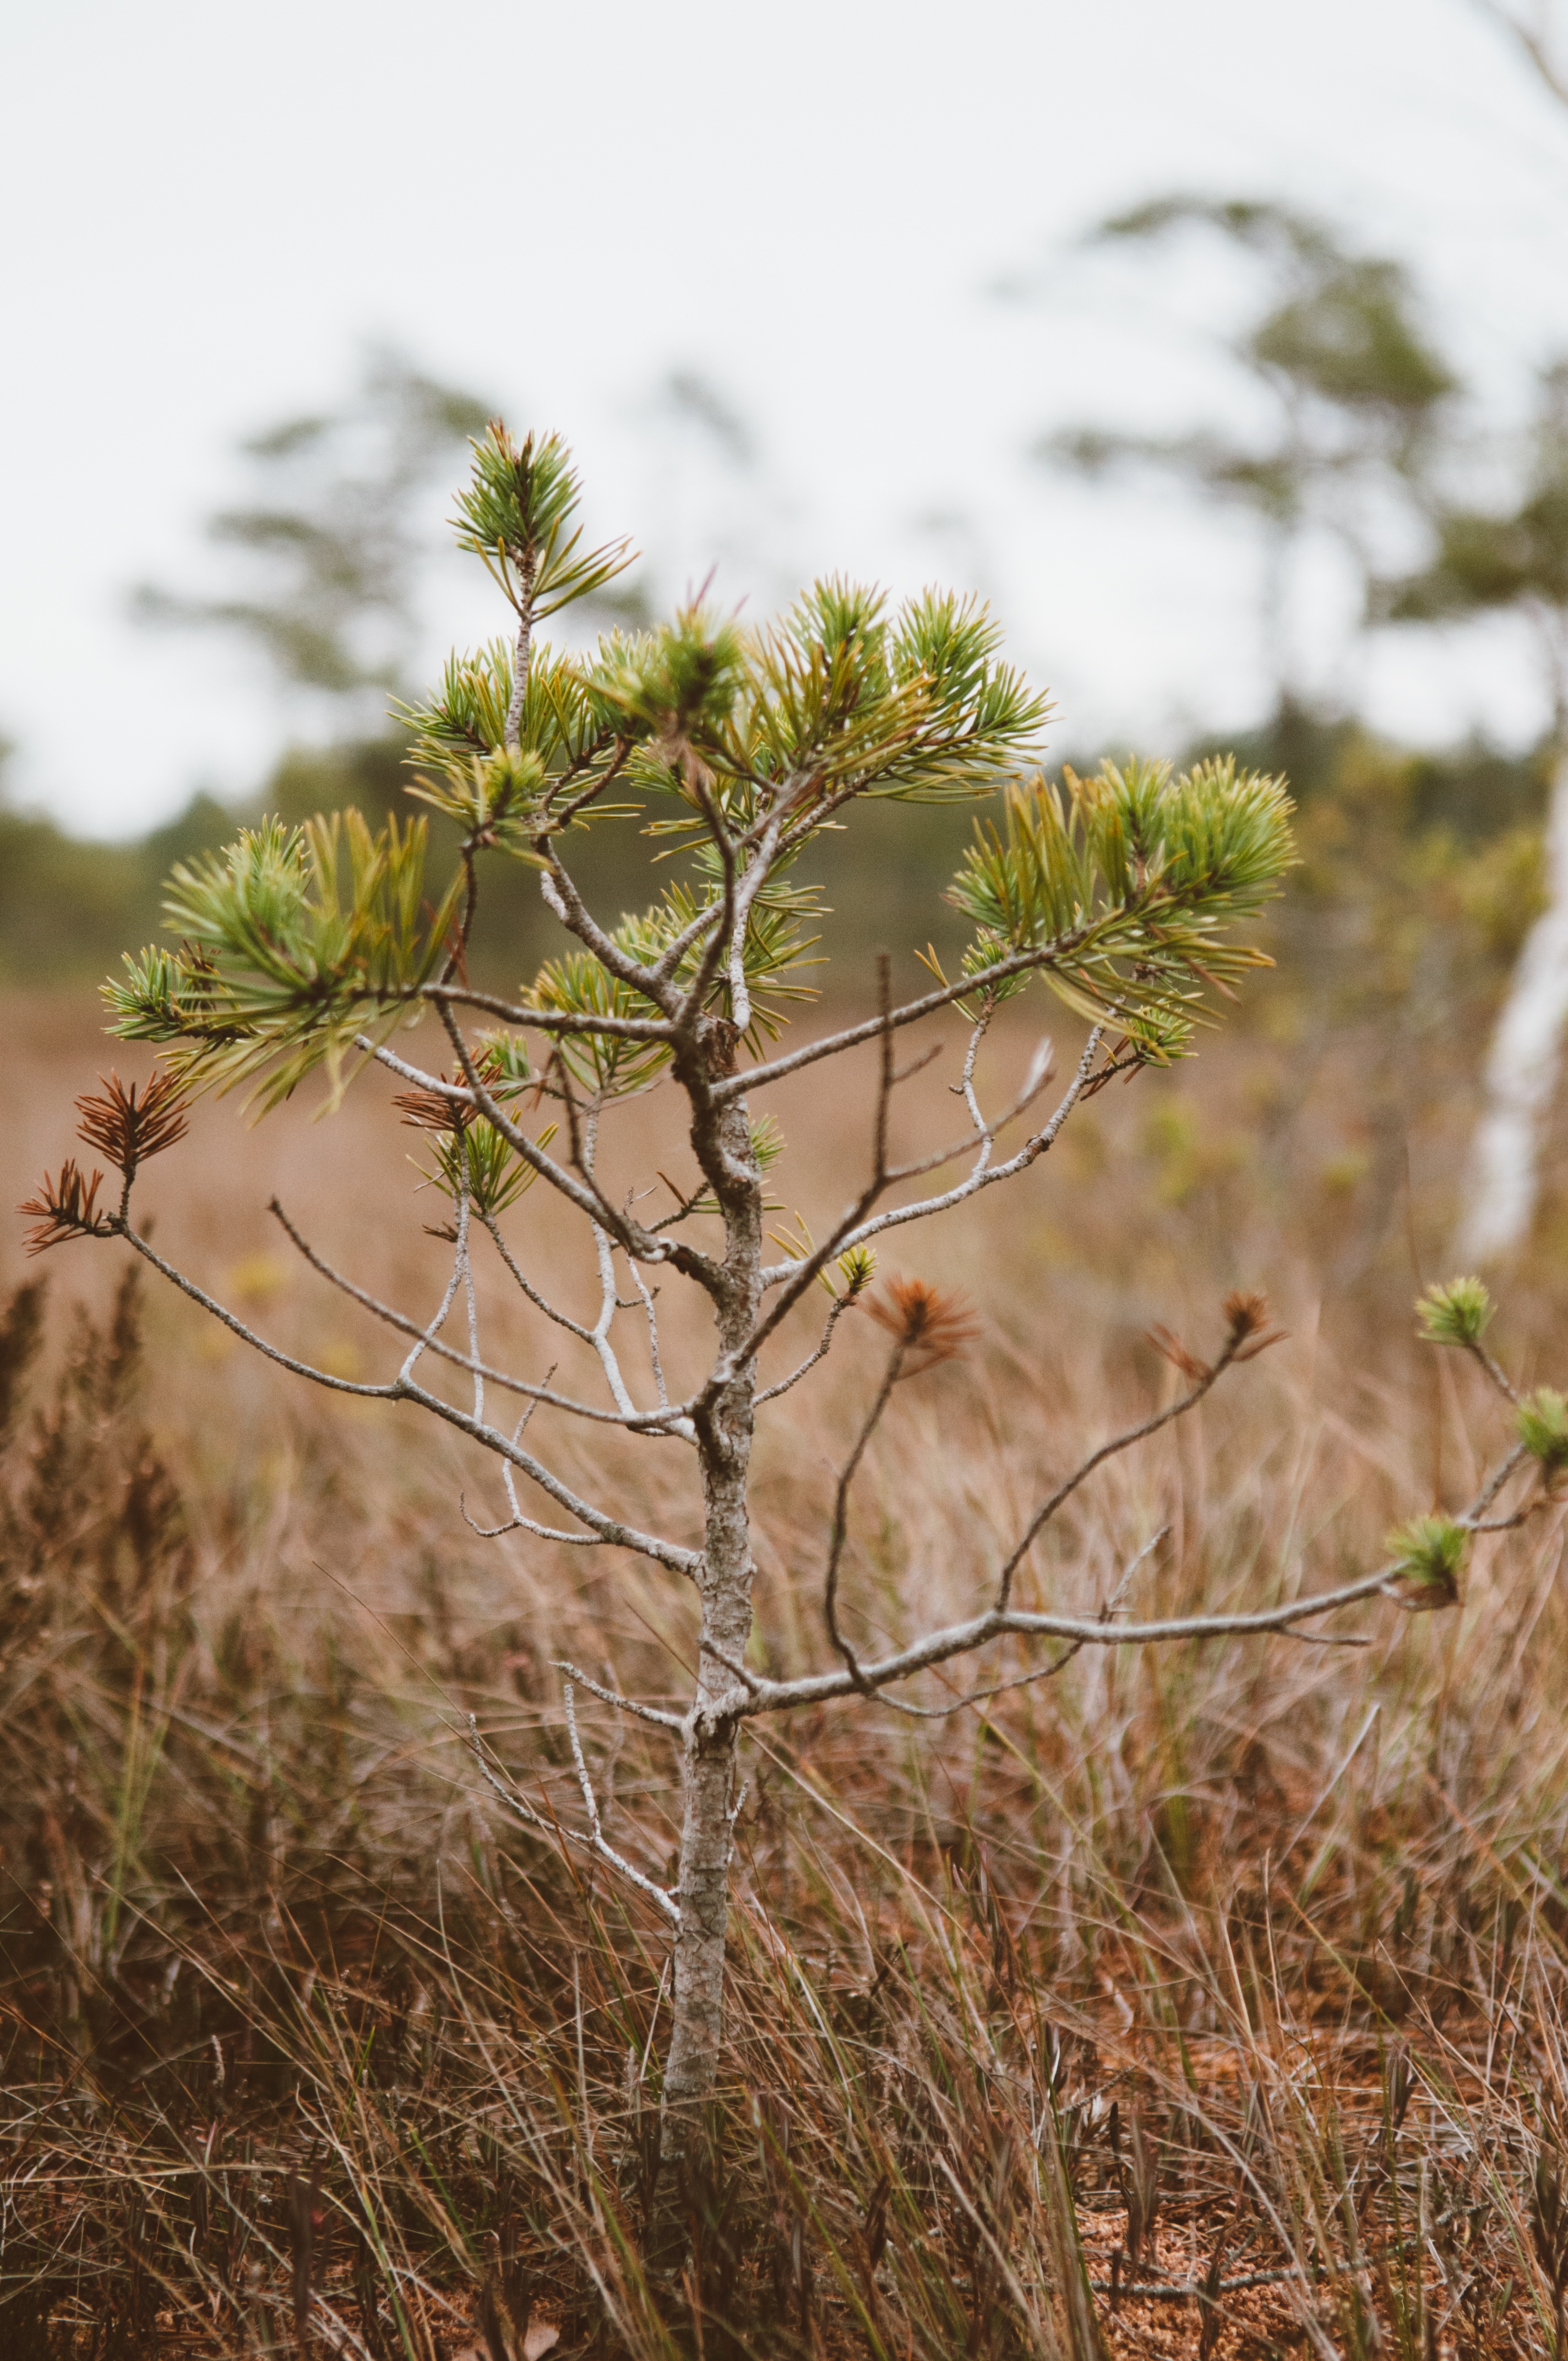
tree, nature, grass, branch, plant, prairie, leaf, flower, wildlife, soil, botany, flora, fauna, savanna, wildflower, shrub, woodland, habitat, ecosystem, flowering plant, natural environment, grass family, woody plant, land plant